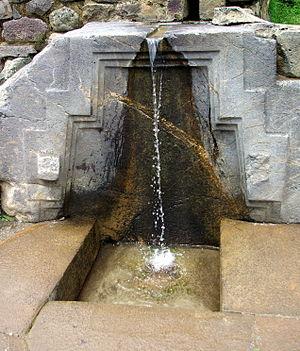
L’Empire inca fut, du XVᵉ au XVIᵉ siècle, un des états de la civilisation andine et le plus vaste empire de l'Amérique précolombienne. Son territoire s'est en effet étendu, à son extension maximale, sur près de 4 500 km de long, depuis le Sud-Ouest de l'actuelle Colombie, au nord, jusqu'au milieu de l'actuel Chili, au sud, et comprenant la quasi-totalité des territoires actuels du Pérou et de l'Équateur, ainsi qu'une partie importante de la Bolivie, du Chili, et significative de l'Argentine du Nord-Ouest, soit sur une superficie de plus de trois fois celle de la France d'aujourd'hui. Héritier des civilisations andines préexistantes, il était maillé par un important réseau de routes d'environ 22 500 à 38 600 kilomètres convergeant vers sa capitale, Cuzco.